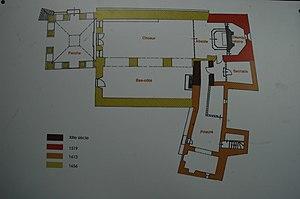
La Chapelle Notre-Dame-de-Vie est une chapelle du XVIᵉ siècle situé à Mougins dans le département français des Alpes-Maritimes.